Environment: real
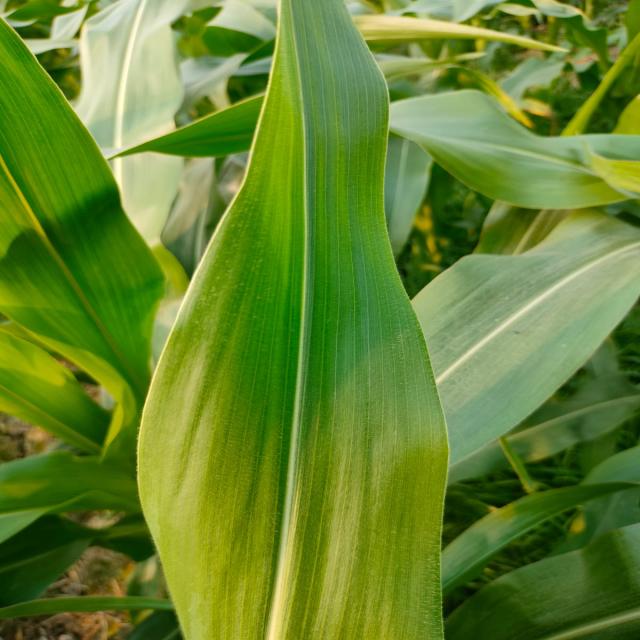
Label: healthy